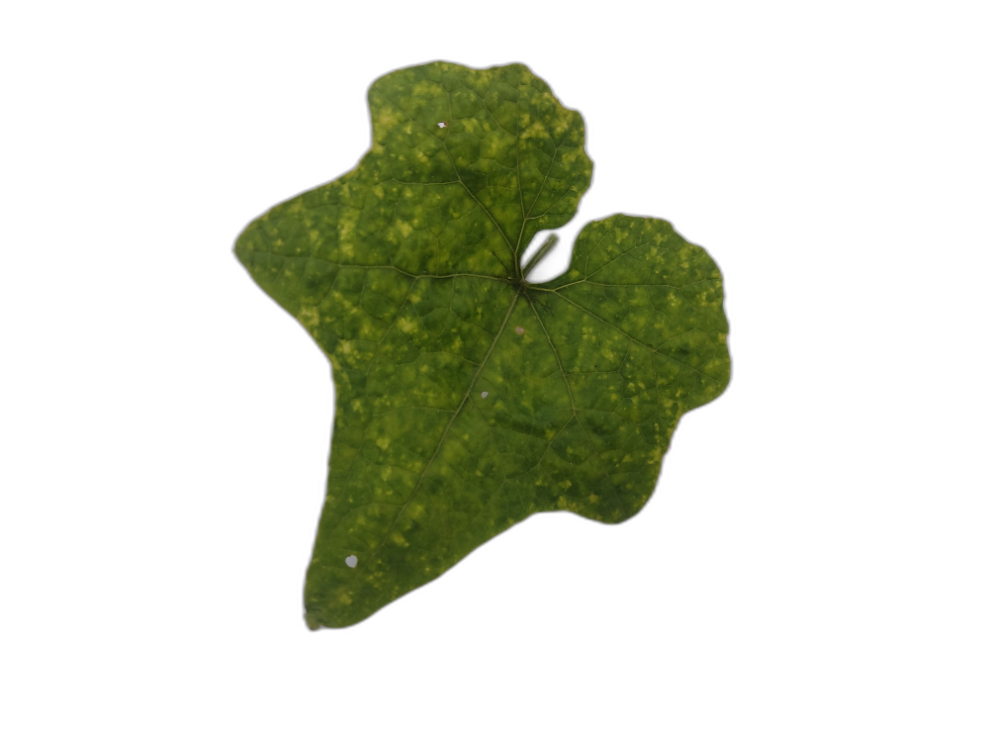
Crop: Zucchini
Label: Healthy